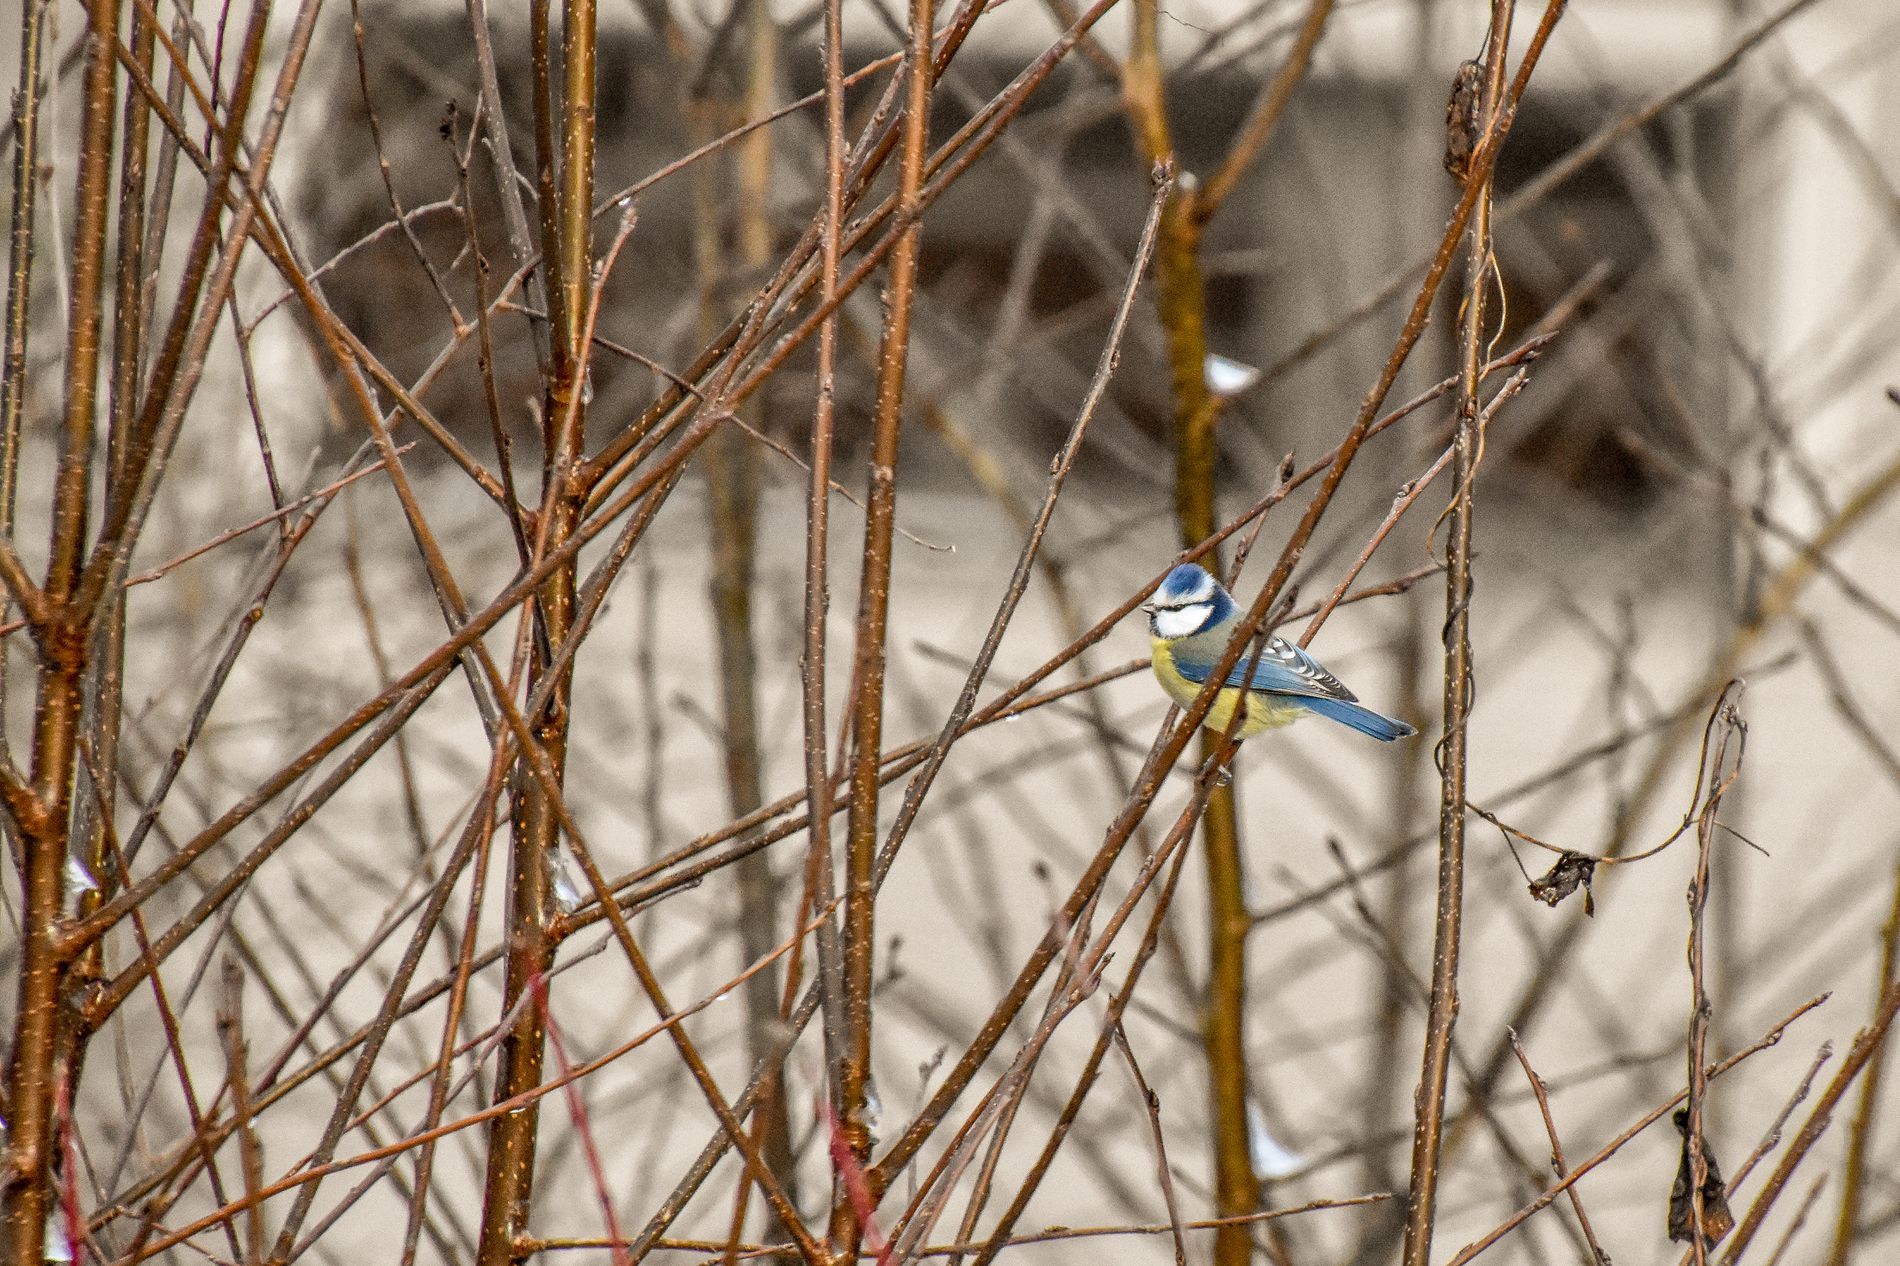
Bluebird
Bluebird in the middle of agarwood.The bird is small and the wood is dense and tangled.
A photo taken at eye level.The bird`s colours are amazing. the brown wood colour dominates most pf the picture. The atmophere is distracting and the lighting is good.
Labels: Animal, Bird, Jay, Finch, Bluebird, Bee Eater, Blue Jay, Beak, Agarwood
Camera: NIKON CORPORATION NIKON D3500
Lens: 18.0-400.0 mm f/3.5-6.3
Aperture: F8
Exposure: 1/1000 sec
ISO: 4000
Focal length: 400.0 mm